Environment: real
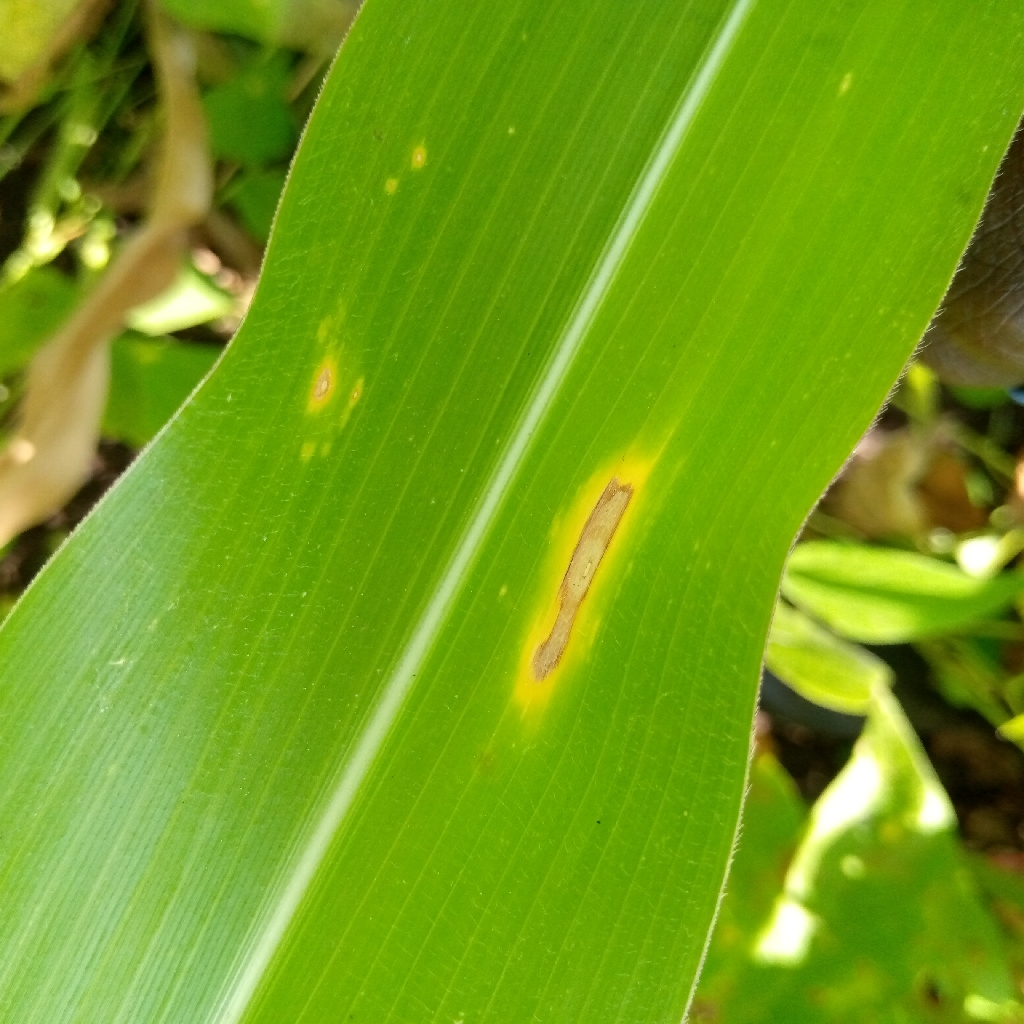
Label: northern_corn_leaf_blight